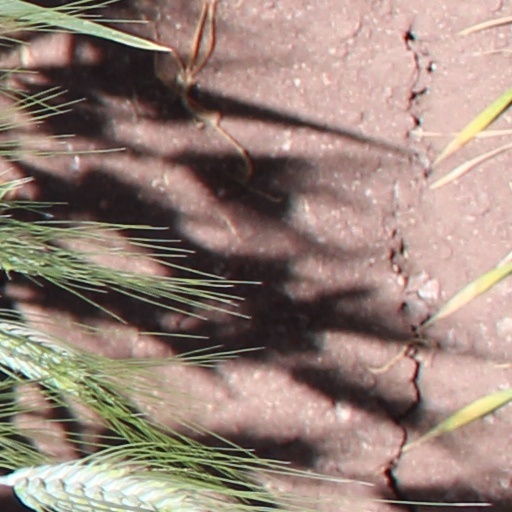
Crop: wheat